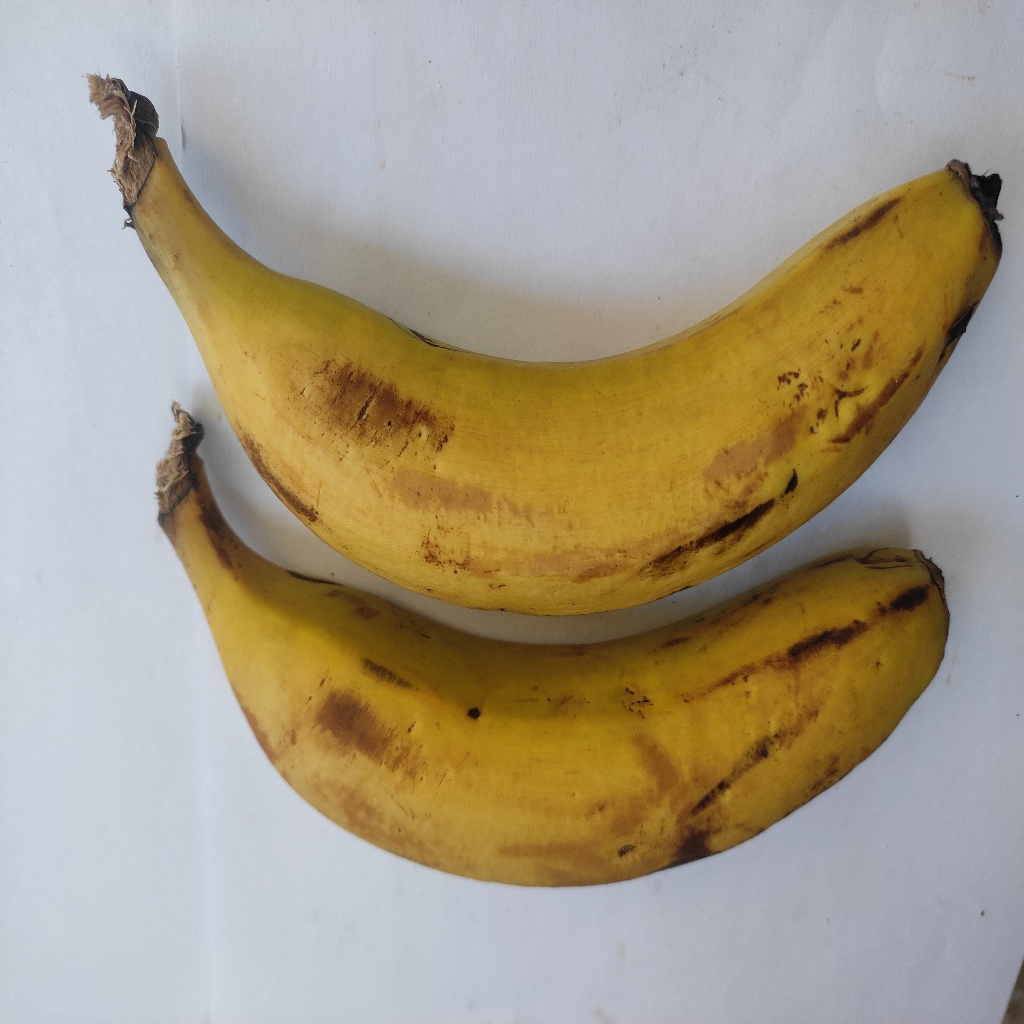
Crop: banana
Quality class: Class_A